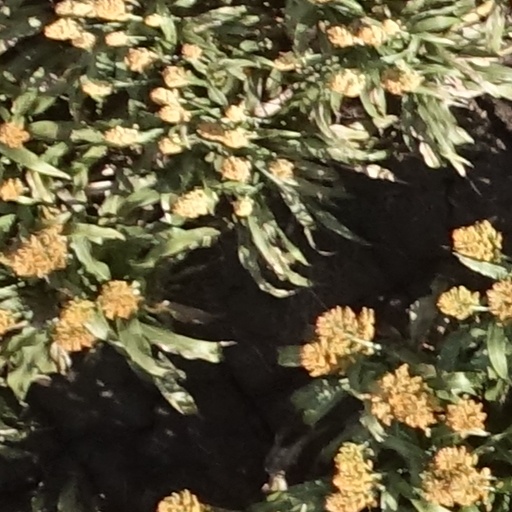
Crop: sorghum